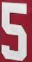
Number: 5